Romeo & Juliet: Sealed with a Kiss

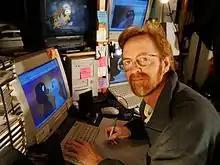
Nibbelink in his studio working on the film.

The film took 4½ years of animating and required 112,000 frames, each of which were completed in under 2 minutes and drawn on a Wacom tablet directly into Flash 4, in combination with Moho software. All the frames together were done in a month, by Nibbelink's estimation. The Moho software was used for the "over-the-shoulder" or the "listening" characters, or crowd scene characters. The film was a half-year in post-production. Nibbelink used Flash 4 because when he tried to migrate to Flash 5, it created forward-compatibility problems. Even cut-and-paste work using Flash 4 and Flash 5 launched at the same time created RAM issues and crashed.